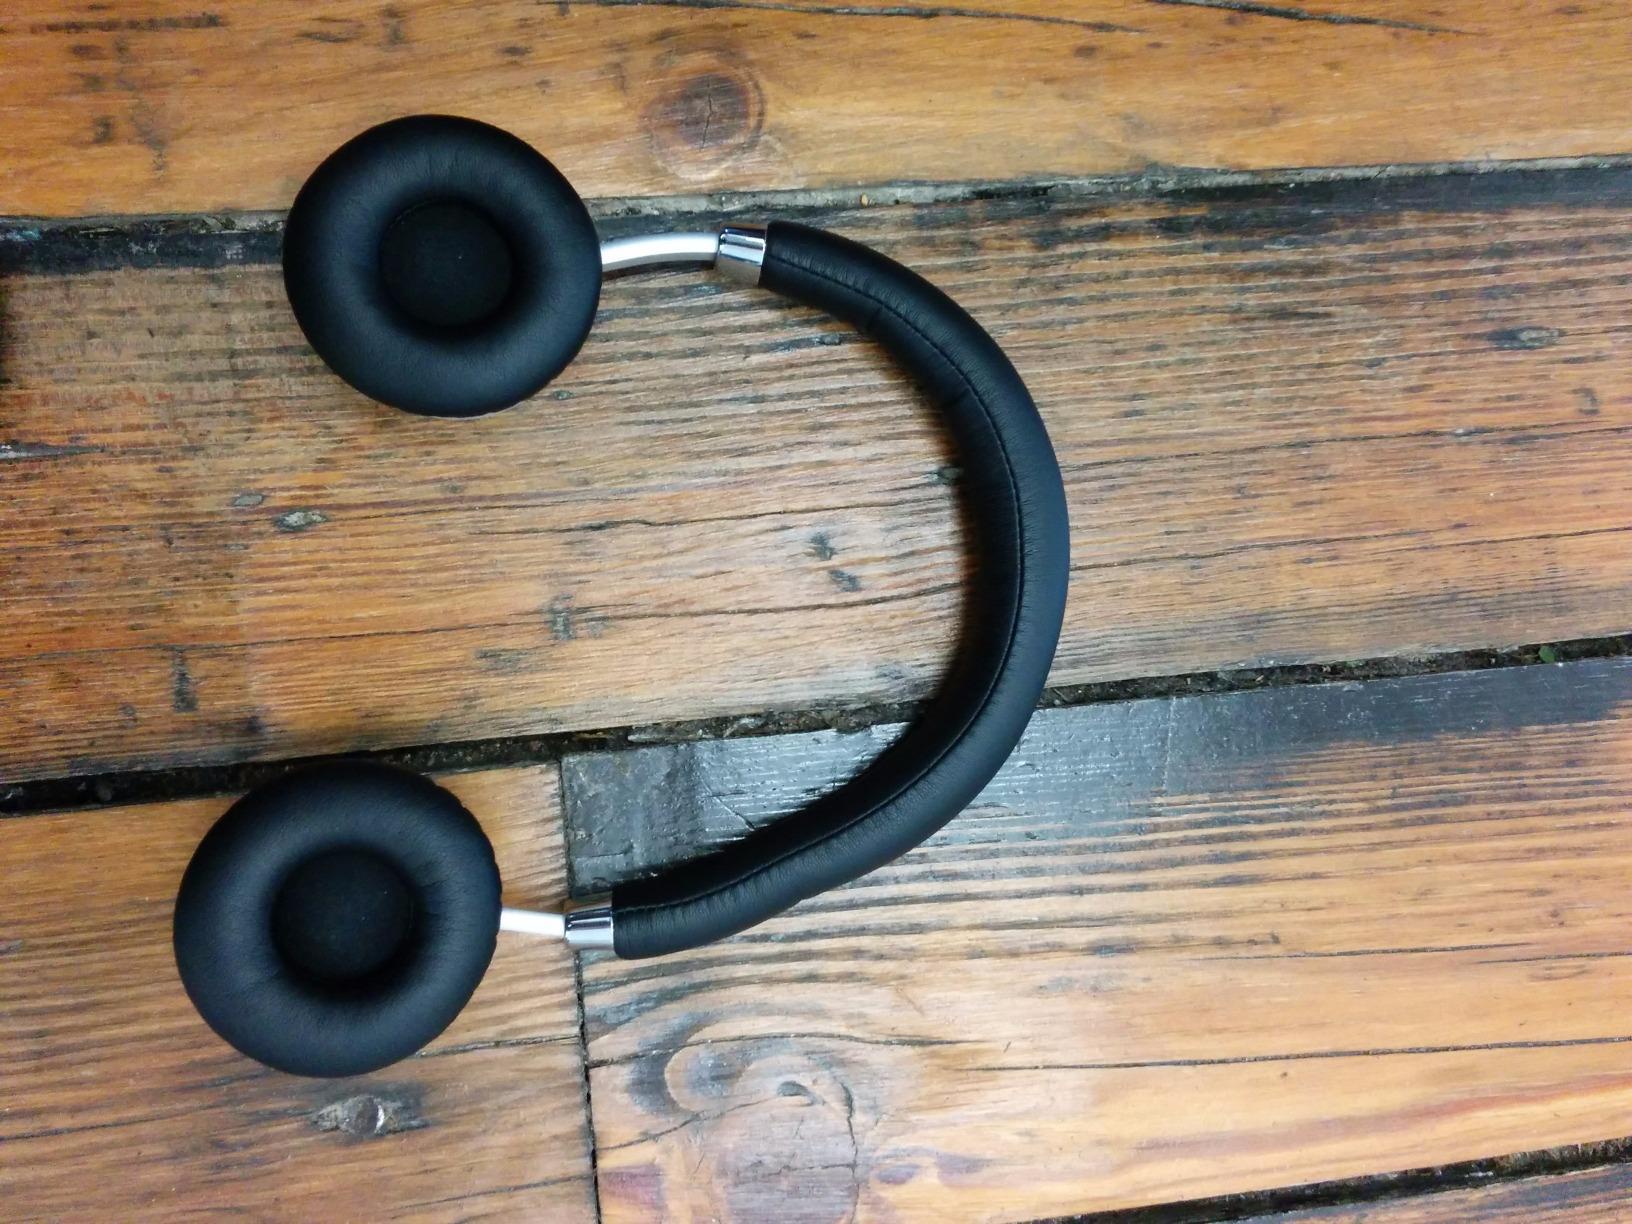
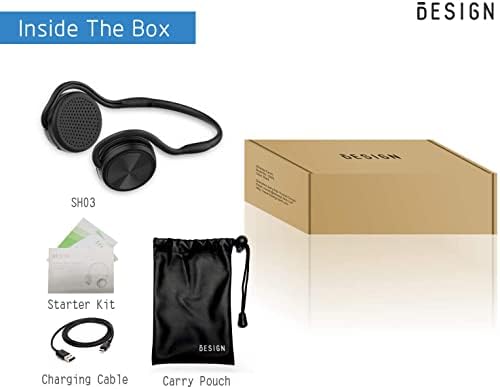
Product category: headphones
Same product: no